Sun Fo

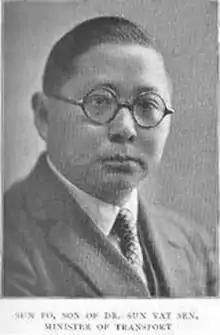

At the end of the Chinese Civil War in 1949, he exiled himself to Hong Kong until 1951, and moved to Europe (stops in Paris and Spain) from 1951 to 1952, and finally resided in the United States (Los Angeles) from 1952 to 1965.